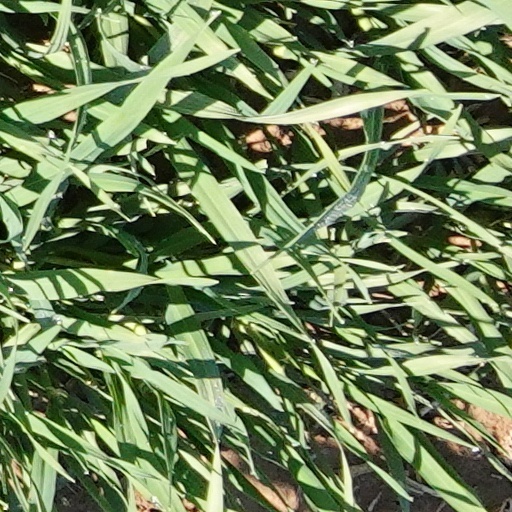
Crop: wheat